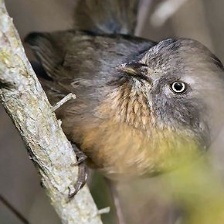
Species: WRENTIT
Scientific name: CHAMAEA FASCIATA